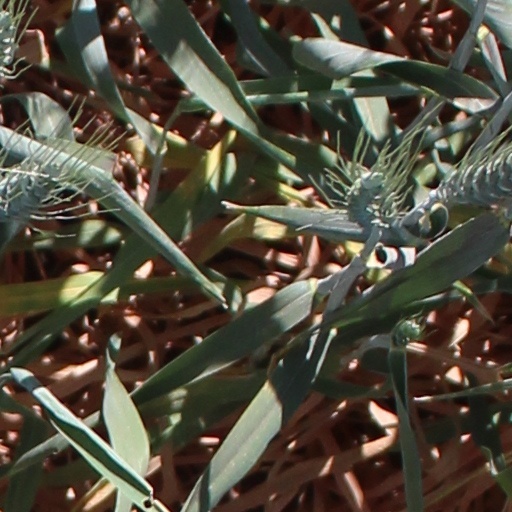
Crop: wheat